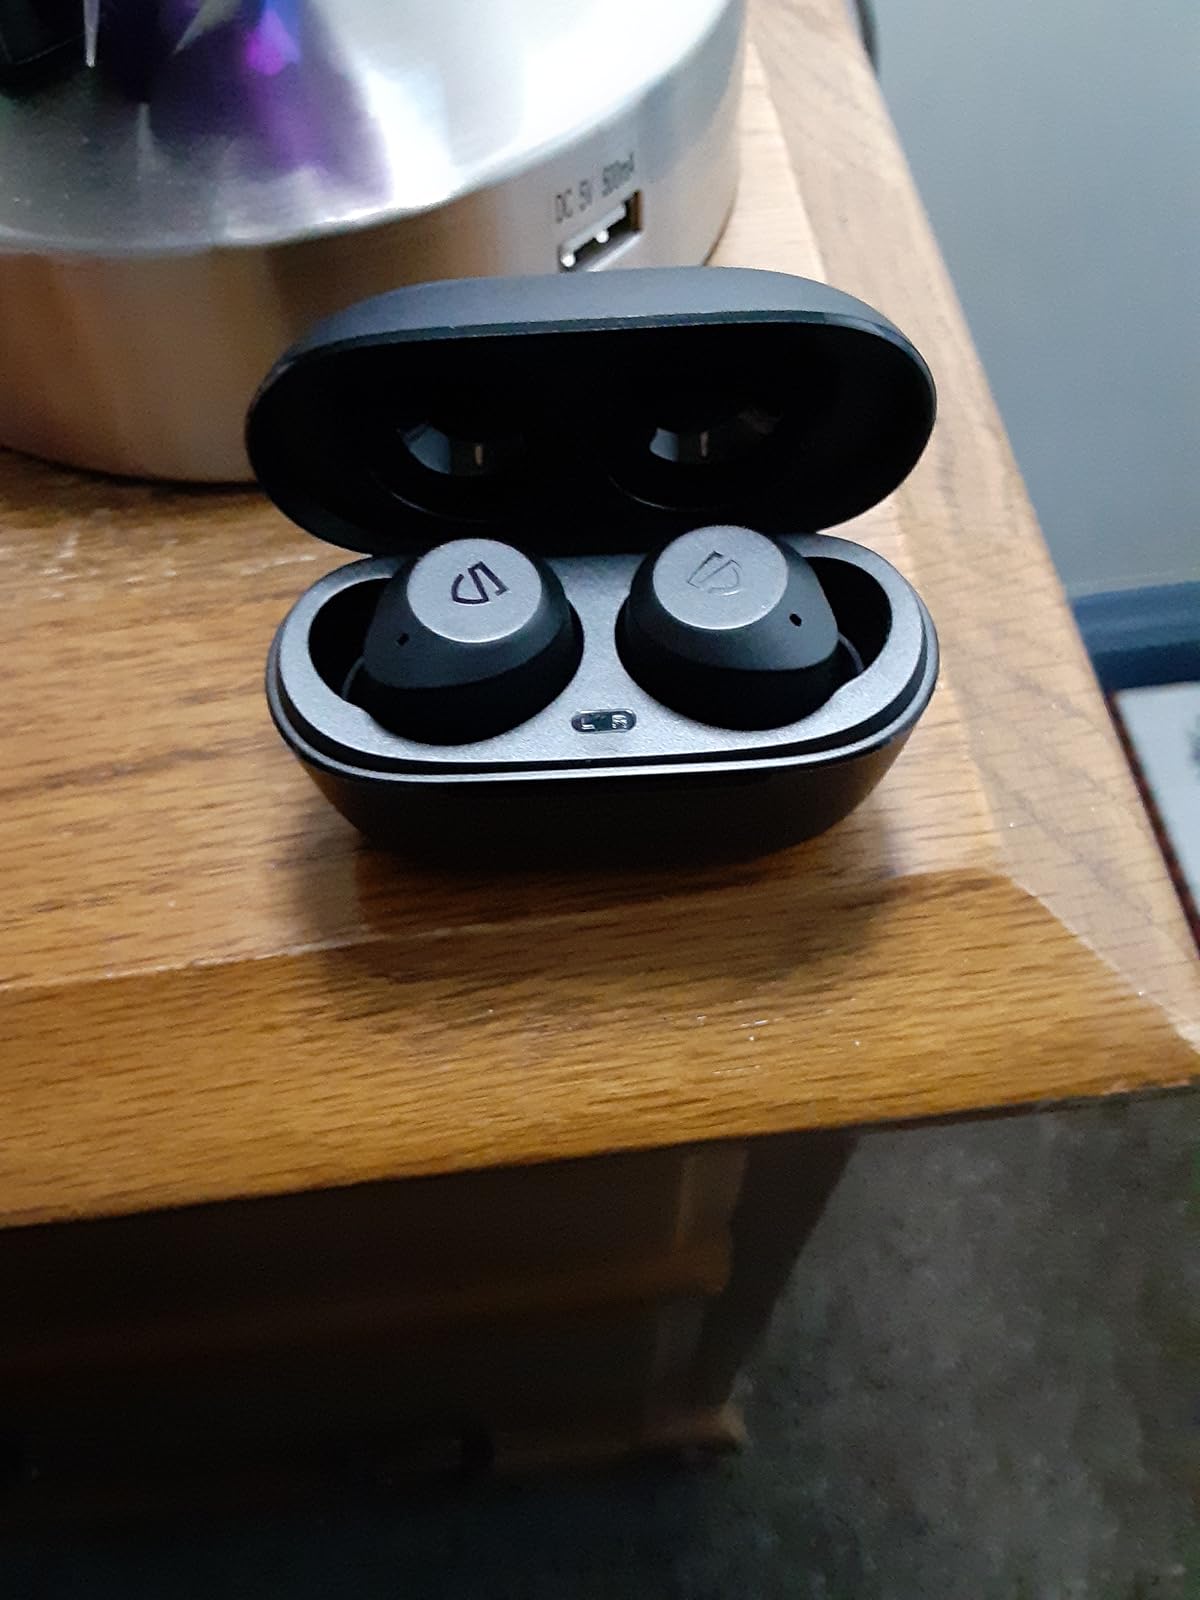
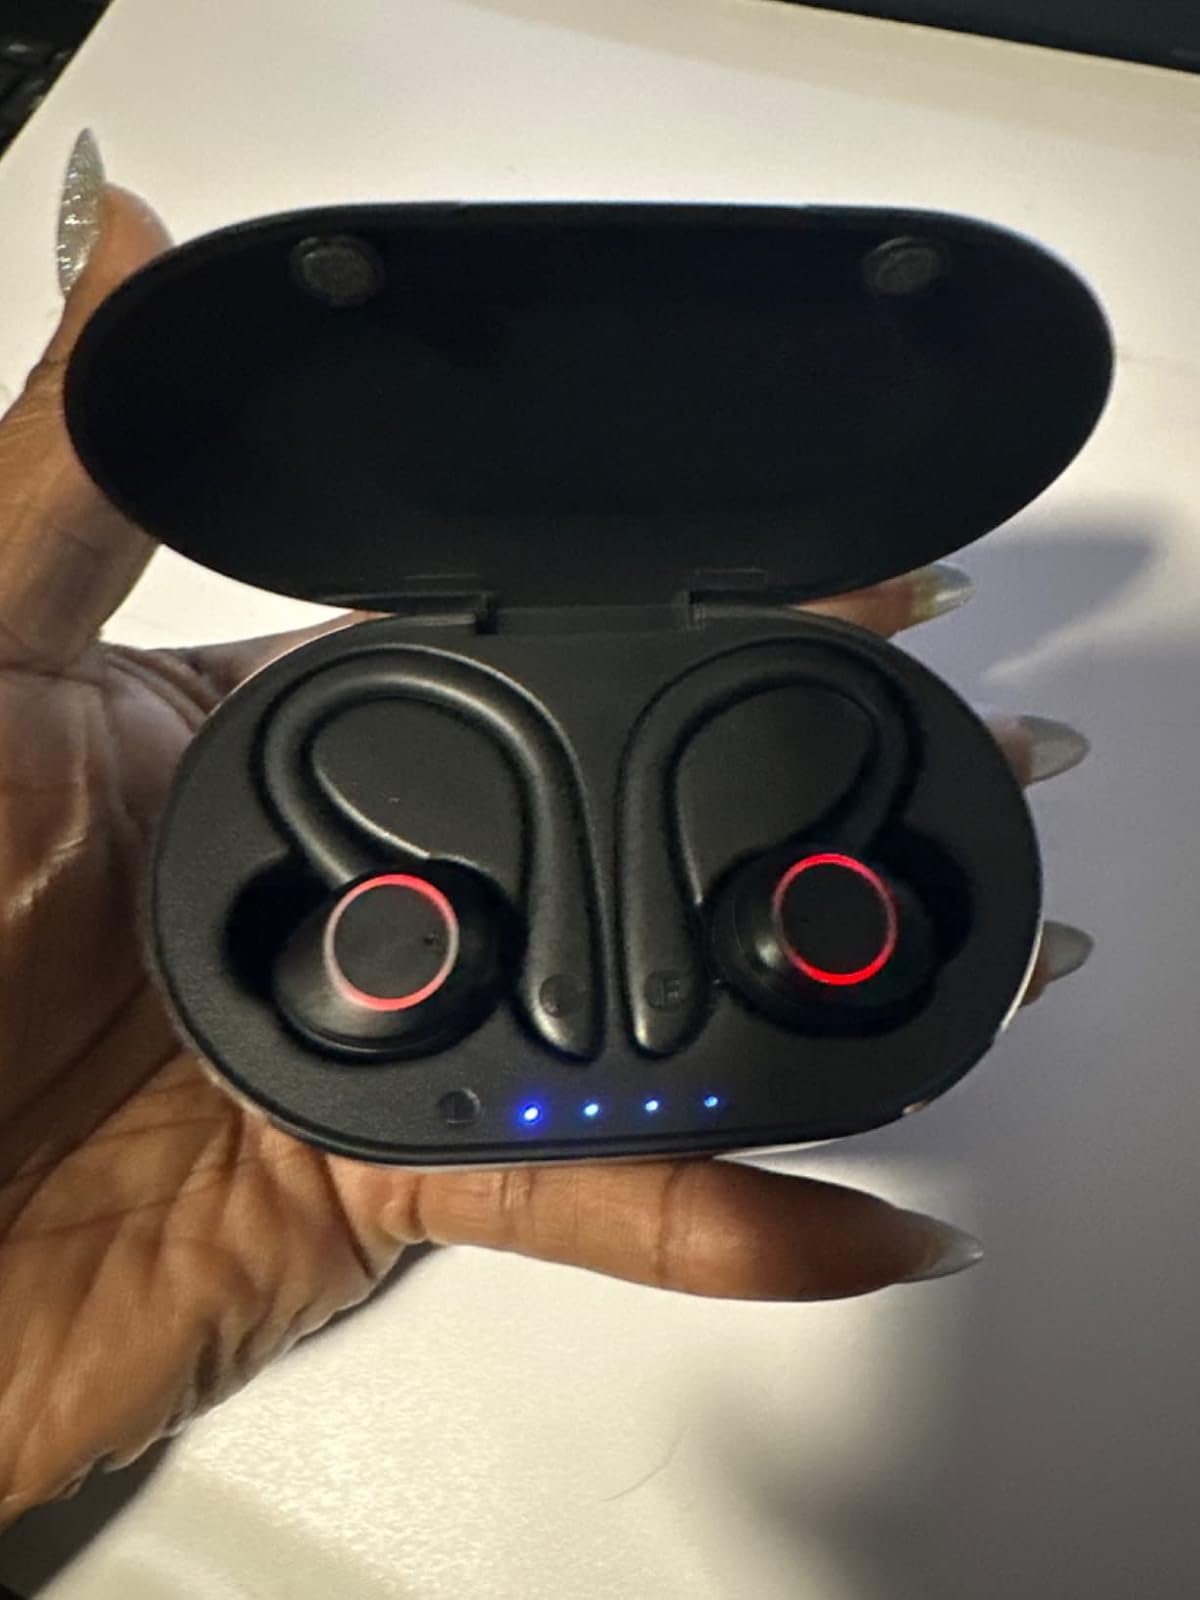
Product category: earbuds
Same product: no